Franck–Hertz experiment

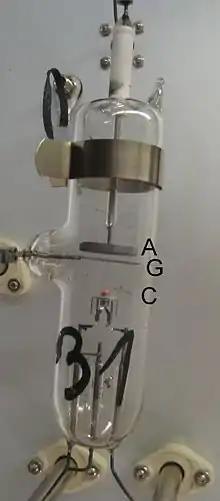
Photograph of a sealed glass cylinder. Wires penetrate the cylinder at its top, bottom, and side. Three wires lead to a cathode assembly; the top and side wires lead to a disc and a mesh that are close and parallel to each other. The wires are attached to feedthroughs on an aluminum panel in the background.

The Franck–Hertz experiment was the first electrical measurement to clearly show the quantum nature of atoms. It was presented on April 24, 1914, to the German Physical Society in a paper by James Franck and Gustav Hertz. Franck and Hertz had designed a vacuum tube for studying energetic electrons that flew through a thin vapour of mercury atoms. They discovered that, when an electron collided with a mercury atom, it could lose only a specific quantity (4.9 electron volts) of its kinetic energy before flying away. This energy loss corresponds to decelerating the electron from a speed of about 1.3 million metres per second to zero. A faster electron does not decelerate completely after a collision, but loses precisely the same amount of its kinetic energy. Slower electrons merely bounce off mercury atoms without losing any significant speed or kinetic energy.